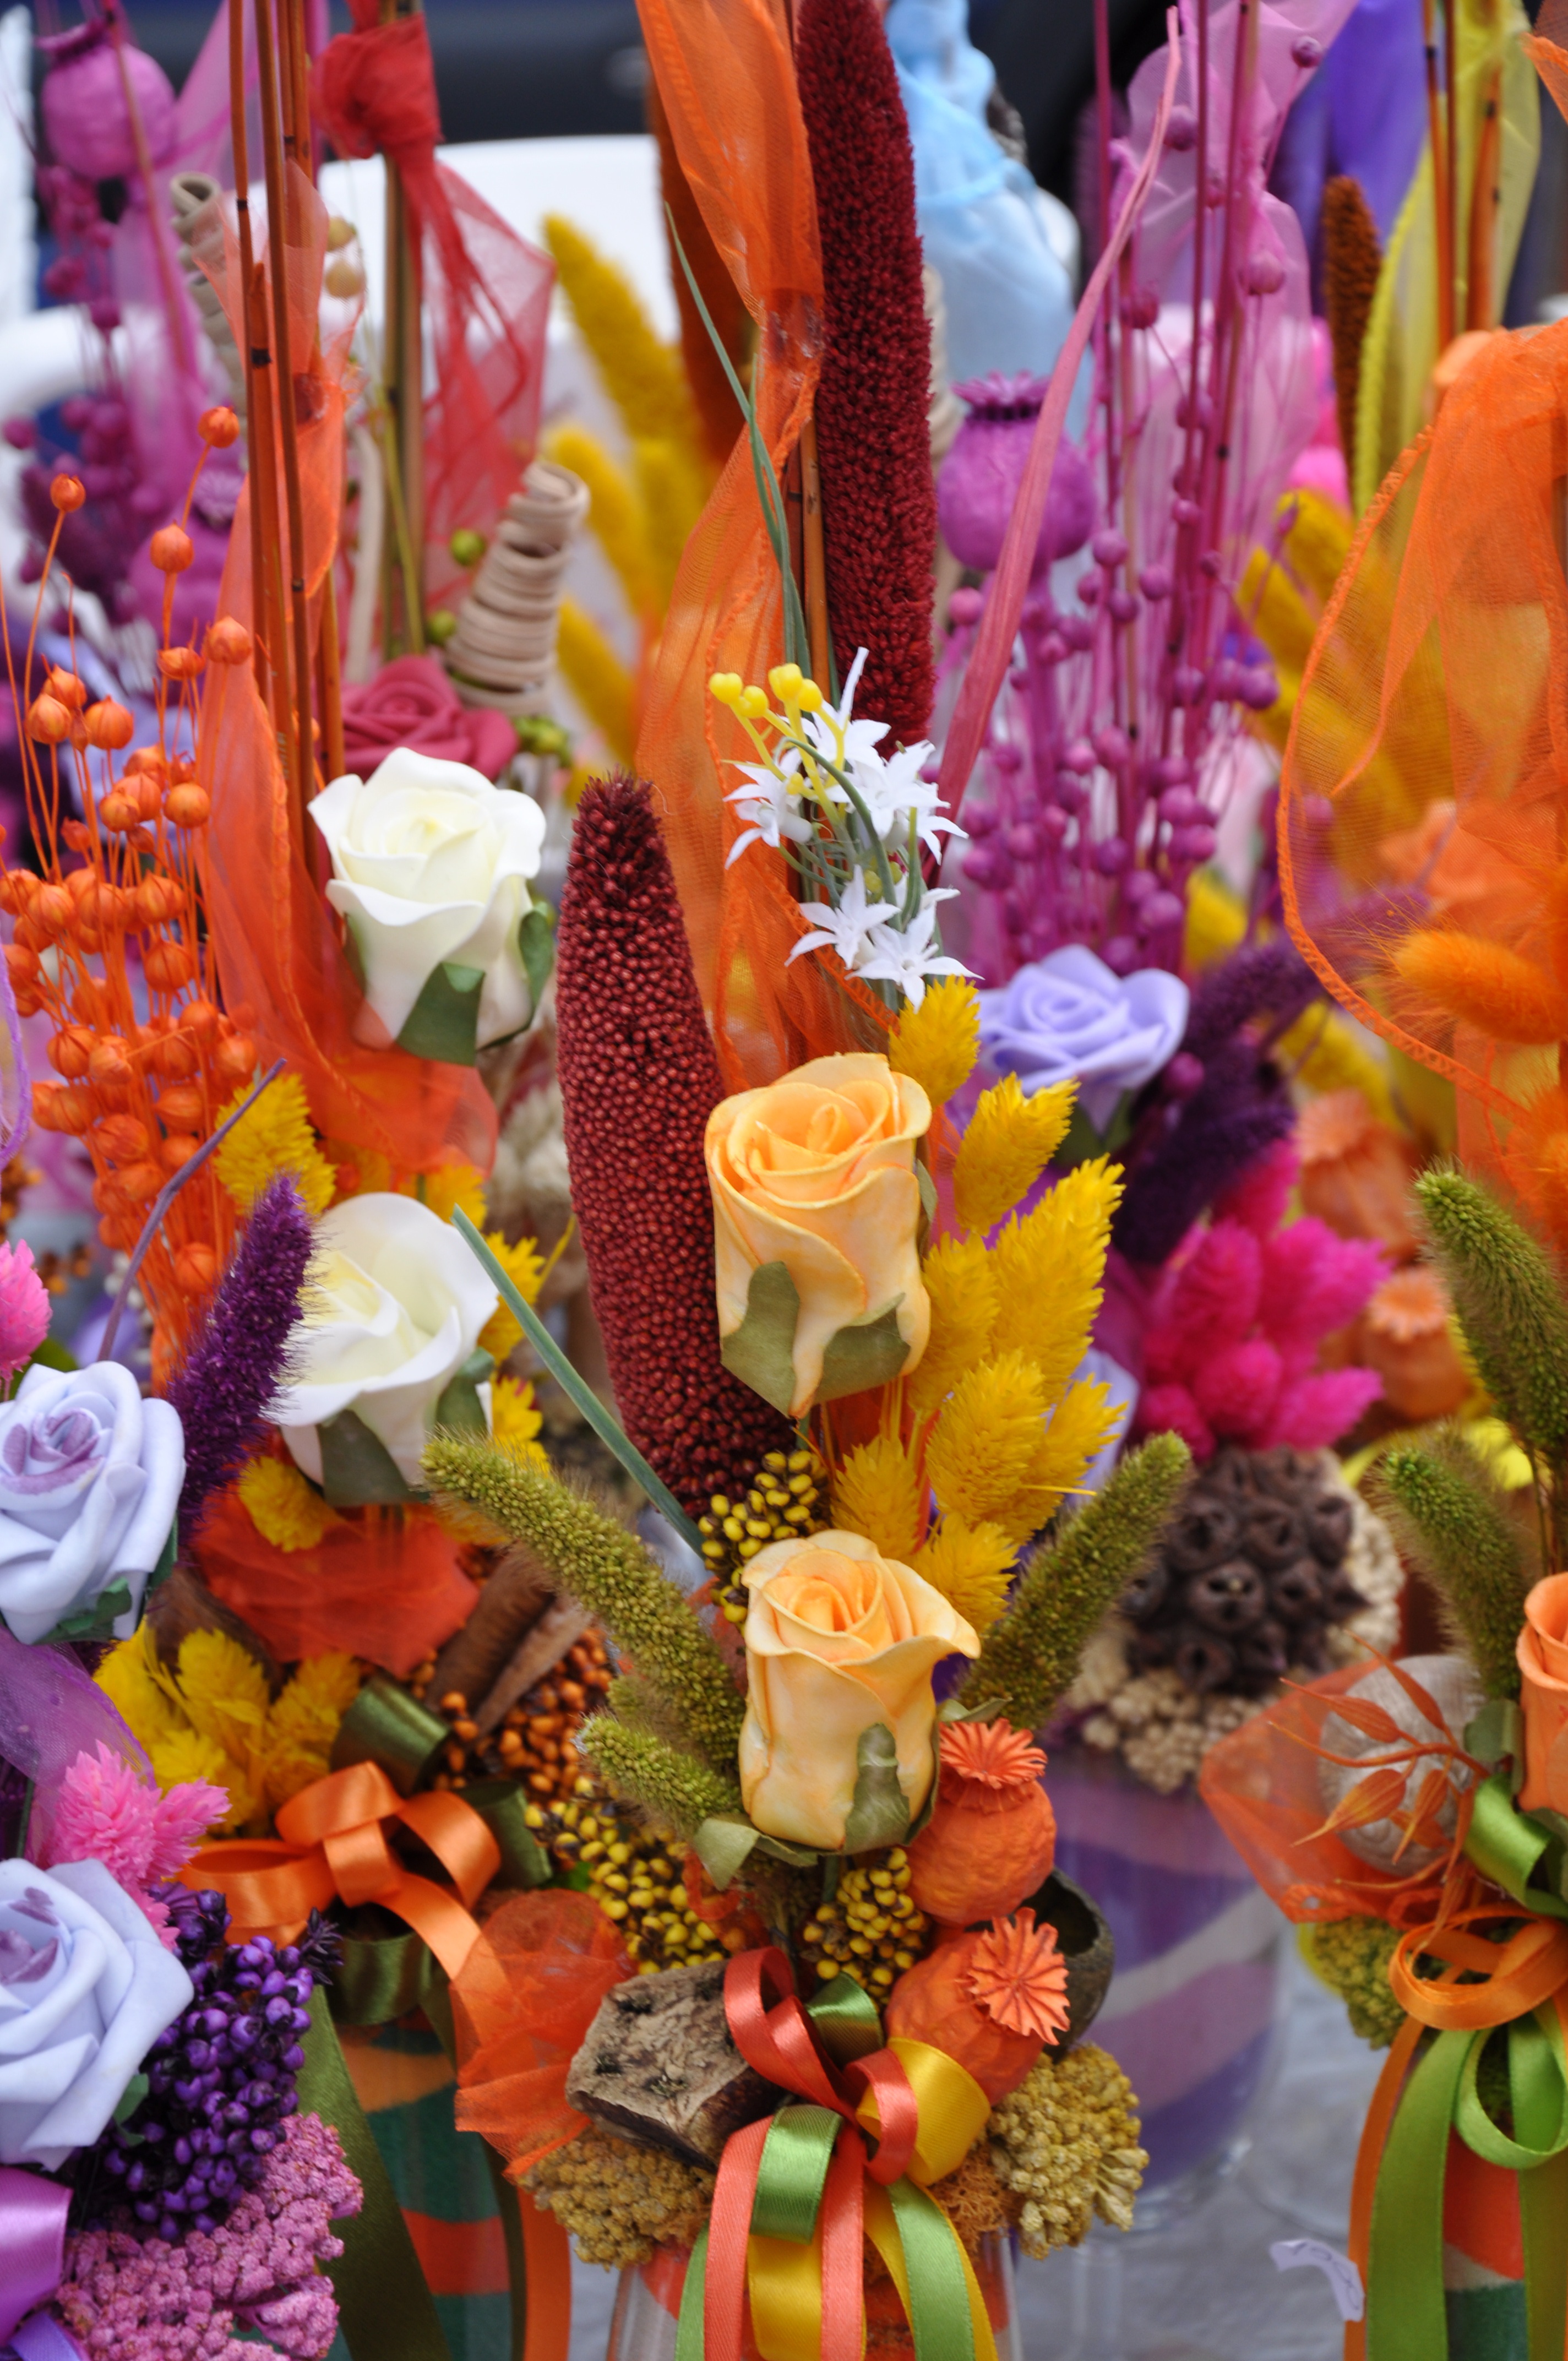
plant, flower, dry, bouquet, flora, still life, fantasy, floristry, retail, flower bouquet, floral design, flower arranging